Könghausen

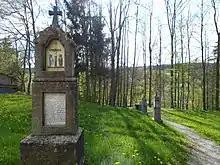
Kreuzweg

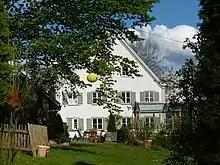
Denkmalgeschütztes Pfarrhaus

Könghausen is a village in the Upper Swabian municipality of Eppishausen in Unterallgäu.